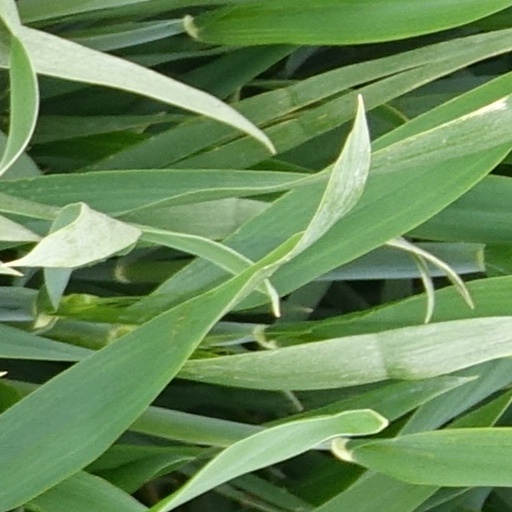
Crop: wheat